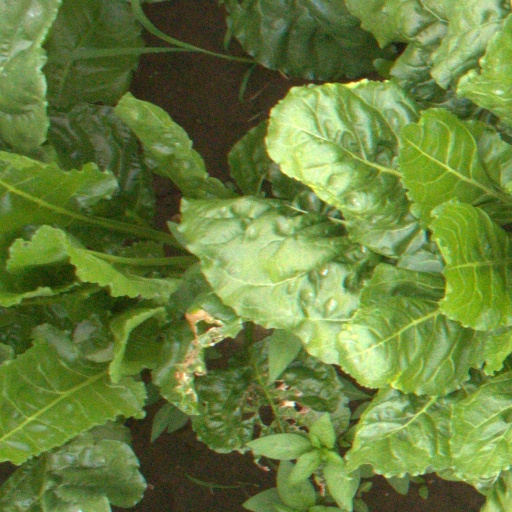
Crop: sugar beet